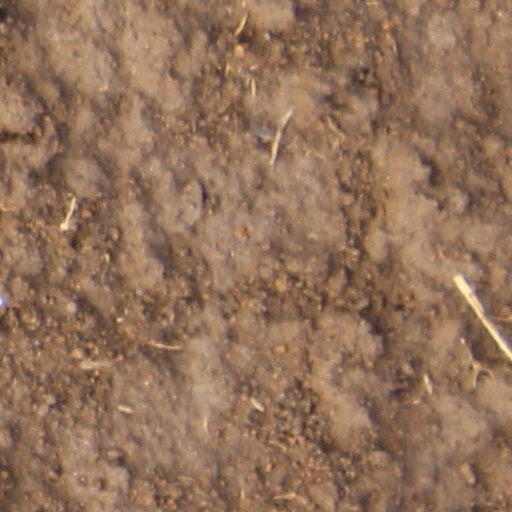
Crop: wheat